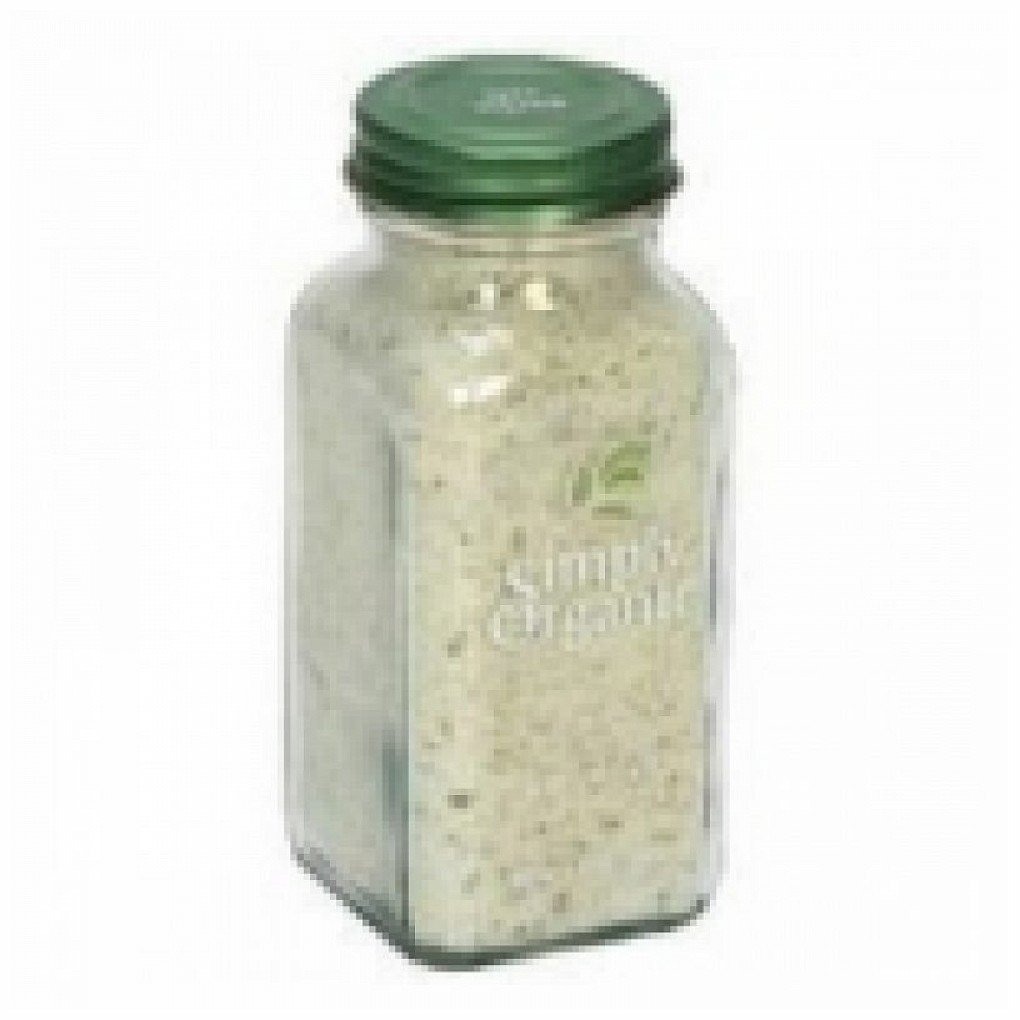
Item Name: Simply Organic Garlic Salt (1x4.7 Oz)
Value: 1.0
Unit: Count

Price: 8.265